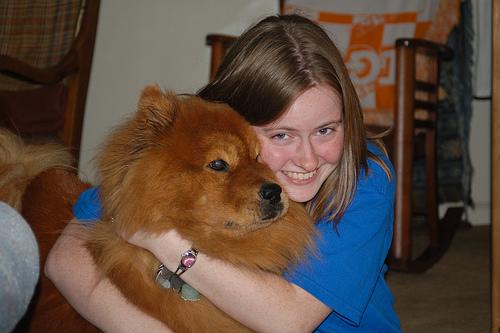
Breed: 329-n000119-chow